2008 Canadian Grand Prix

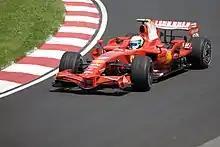
Felipe Massa, seen here correcting oversteer, set the fastest lap time in the first free practice session on Friday.

Three practice sessions were held before the Sunday race—two on Friday, and a third on Saturday. The Friday morning and afternoon sessions each lasted 90 minutes. The third session was held on Saturday morning and lasted an hour.